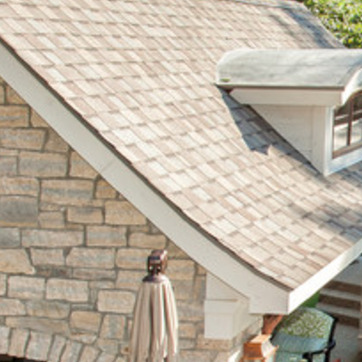
Material: other